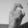
ASL letter: X